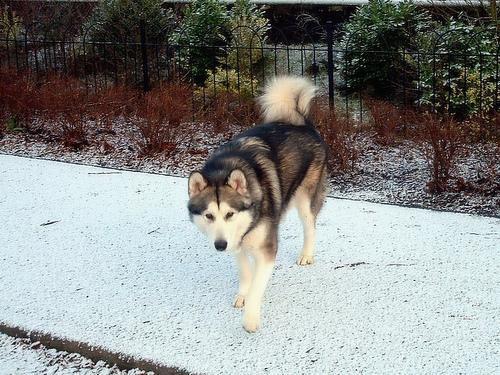
malamute